Annia Faustina

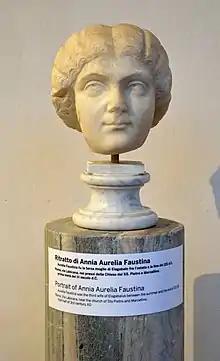
Portrait of Annia Aurelia Faustina

Annia Aurelia Faustina (fl. 201 – c. 222 CE) was an Anatolian Roman noblewoman. She was briefly married to the Roman emperor Elagabalus in 221 CE and thus was a Roman empress. She was Elagabalus' third wife.